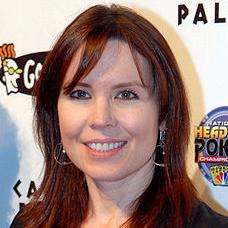
Age: 44